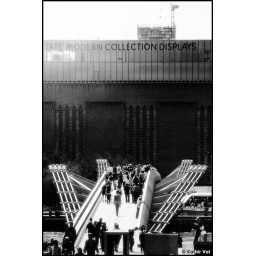
Millennium bridge in front of the Tate Modern building, London. UK. On the banks of river Thames.